Cypraecassis rufa

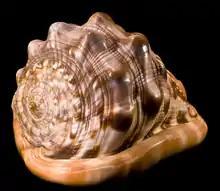
Shell showing posterior end, with spire and protoconch, and right side of the shell.

The shell is thick-walled and heavy, roughly oval and with a surface featuring three or four strongly nodular rows and spiral bands in grooves, clearly visible; orange and cream to reddish-brown in color, with lighter to gray spots. The inner and outer lips are glossy and marked by raised white teeth. The operculum is relatively small, only about 1/10th the length of the aperture.